Don't Tell Me (Madonna song)

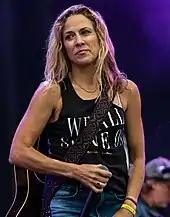
Sheryl Crow playing guitar onstage

AllMusic's Stephen Thomas Erlewine gave a positive review of "Don't Tell Me", describing it as an "intricate, sensual, folk-psych stunner". Jim Farber from "Daily News" felt that "[the song] crosses up-to-date electronica with rootsy American blues via a guitar hook that sounds something like Lynyrd Skynyrd's 'Sweet Home Alabama'". He also believed that the imagery conjured up in the song is predominantly American. A reviewer for "NME" considered "Don't Tell Me" an "alt-alt-country, hacked-up acoustic guitar over knife-sharp beats track", comparing Madonna to Sheryl Crow. Danny Eccleston from "Q", also saw similarities to Crow, calling the track ""Music"s closest cousin to the sonic landscapes of "Ray of Light"", while also pointing out its "masterful ending – as a rhythm of insectoid whirrs and bendy ARP-style 'wowp!'s join the guitar while Colombier's strings ape the peal of church bells". "Digital Spy"s Justin Harp felt that "the comparisons [to Sheryl Crow] actually did a disservice to a track that stands out as particularly unique in Madonna's massive catalogue of hits". Louis Virtel, from The Backlot, placed "Don't Tell Me" at number 25 of his list "The 100 Greatest Madonna Songs"; he praised the singer for "invoking some tried-and-true country music imagery" and called it an "unmistakable radio moment of the early 2000s".